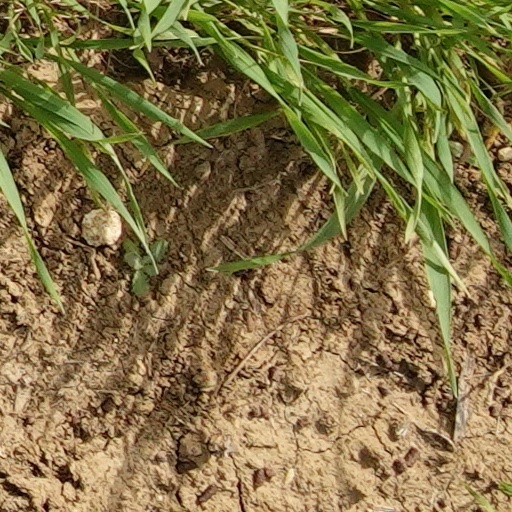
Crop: wheat